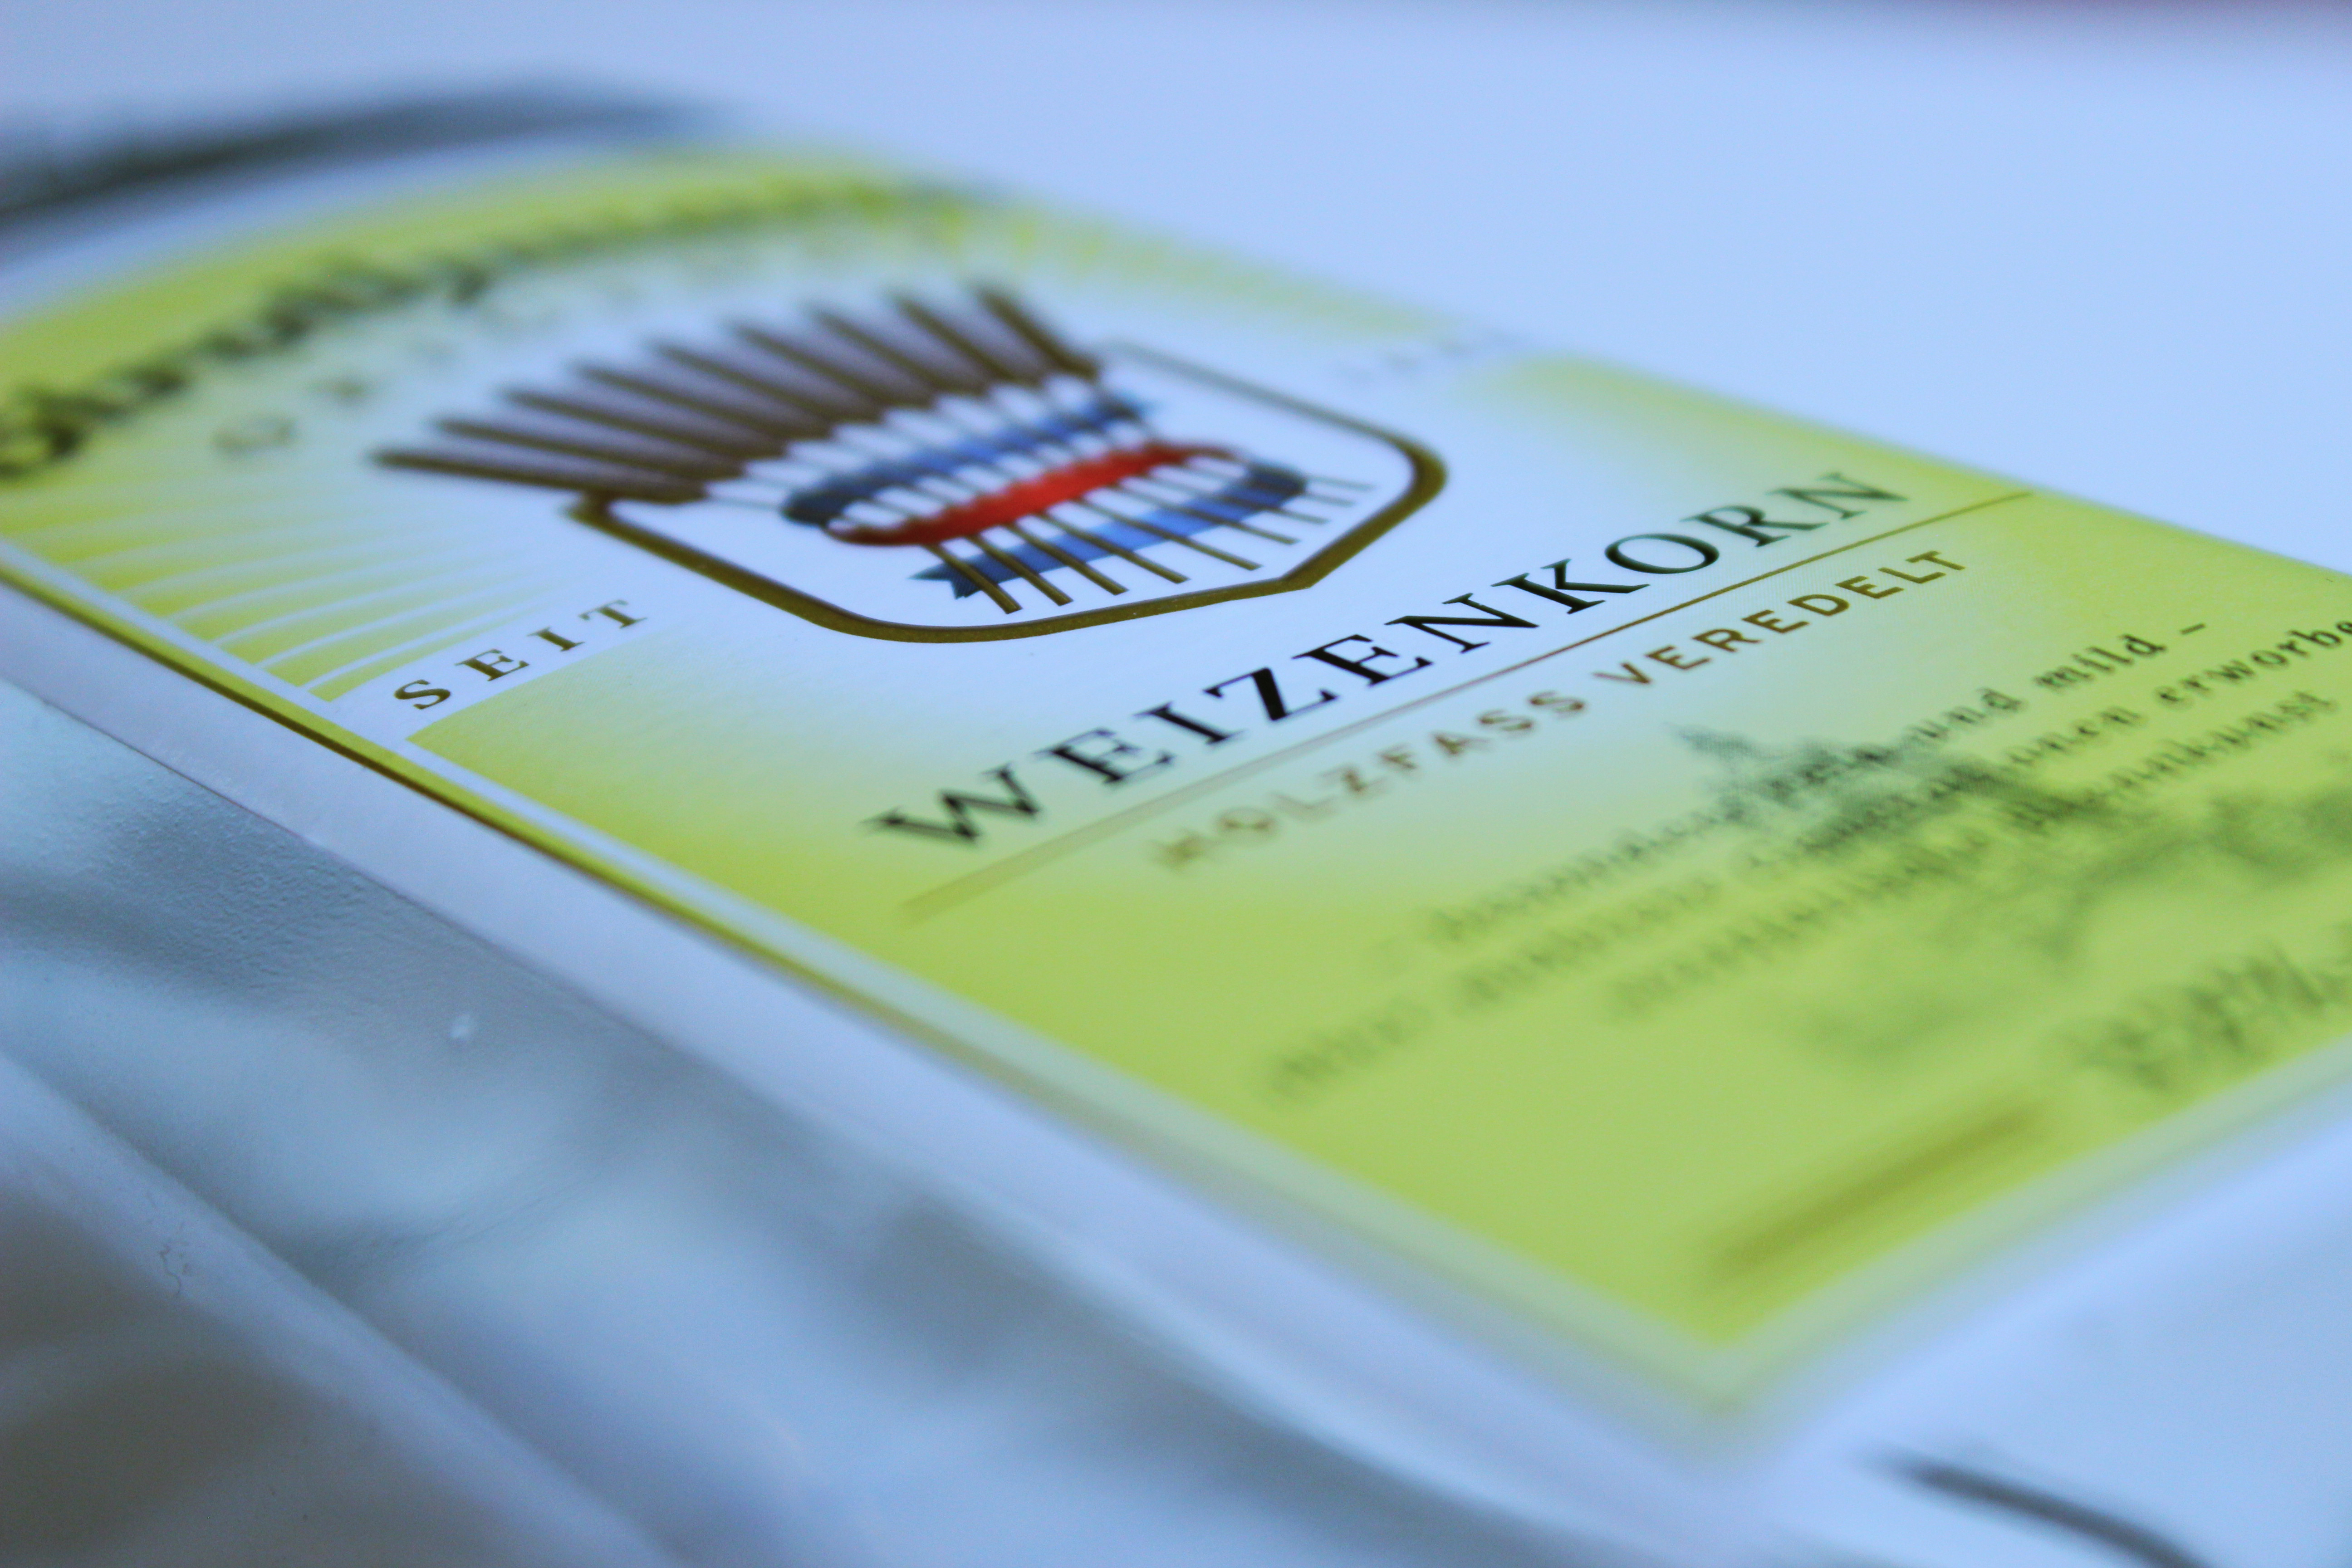
alcohol, grain, wheat grain, yellow, bottle, alcohol bottle